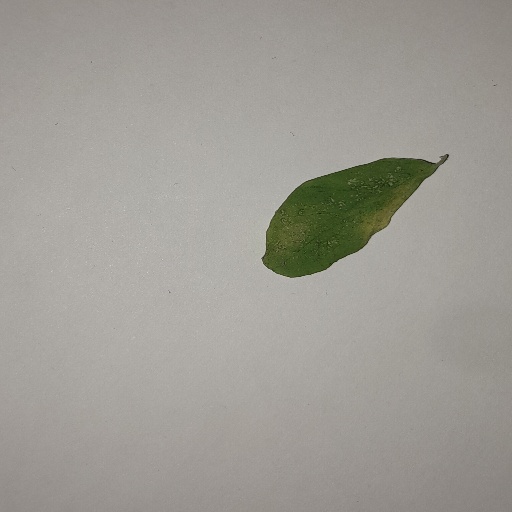
Species: Sojina
Leaf condition: Yellow Leaf